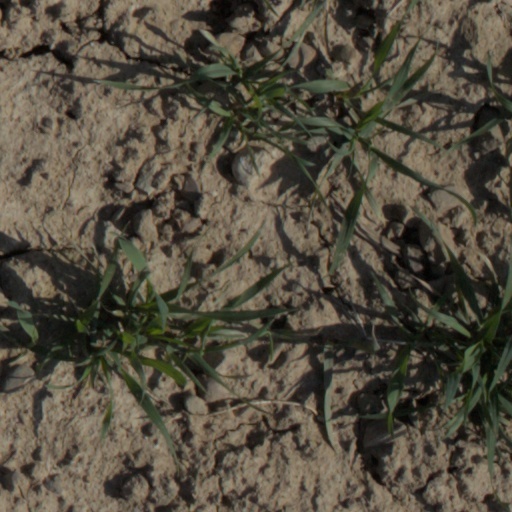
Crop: wheat